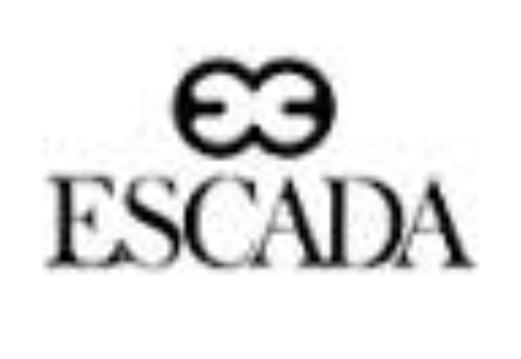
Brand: Escada
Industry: Necessities